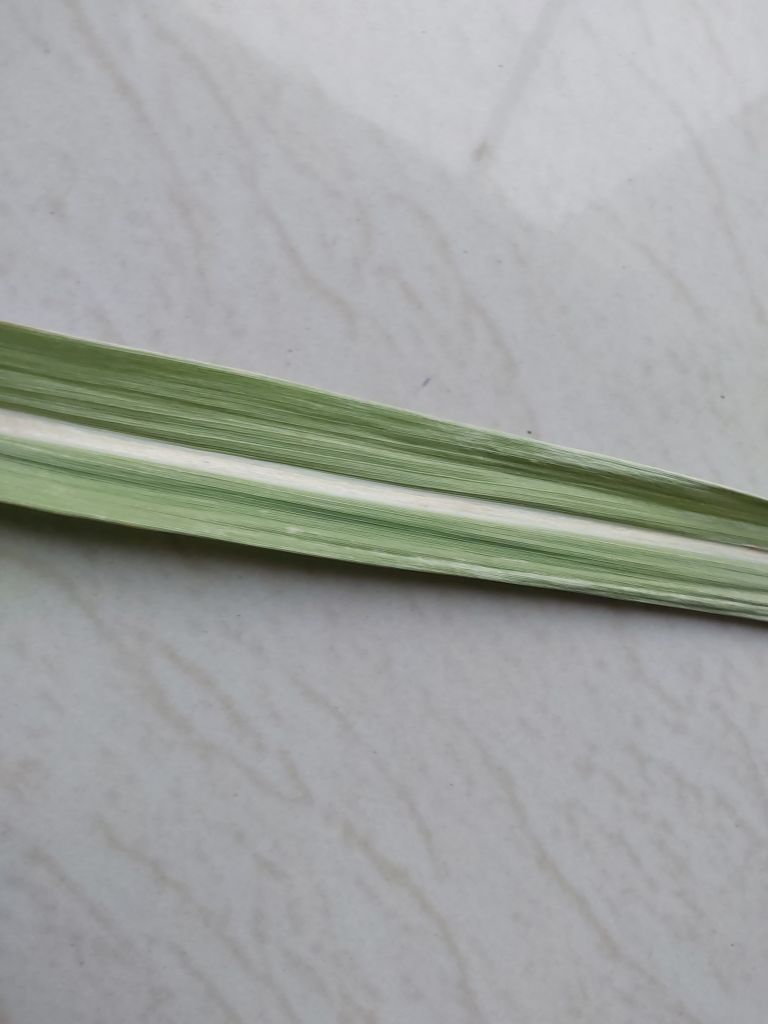
Label: Viral Disease